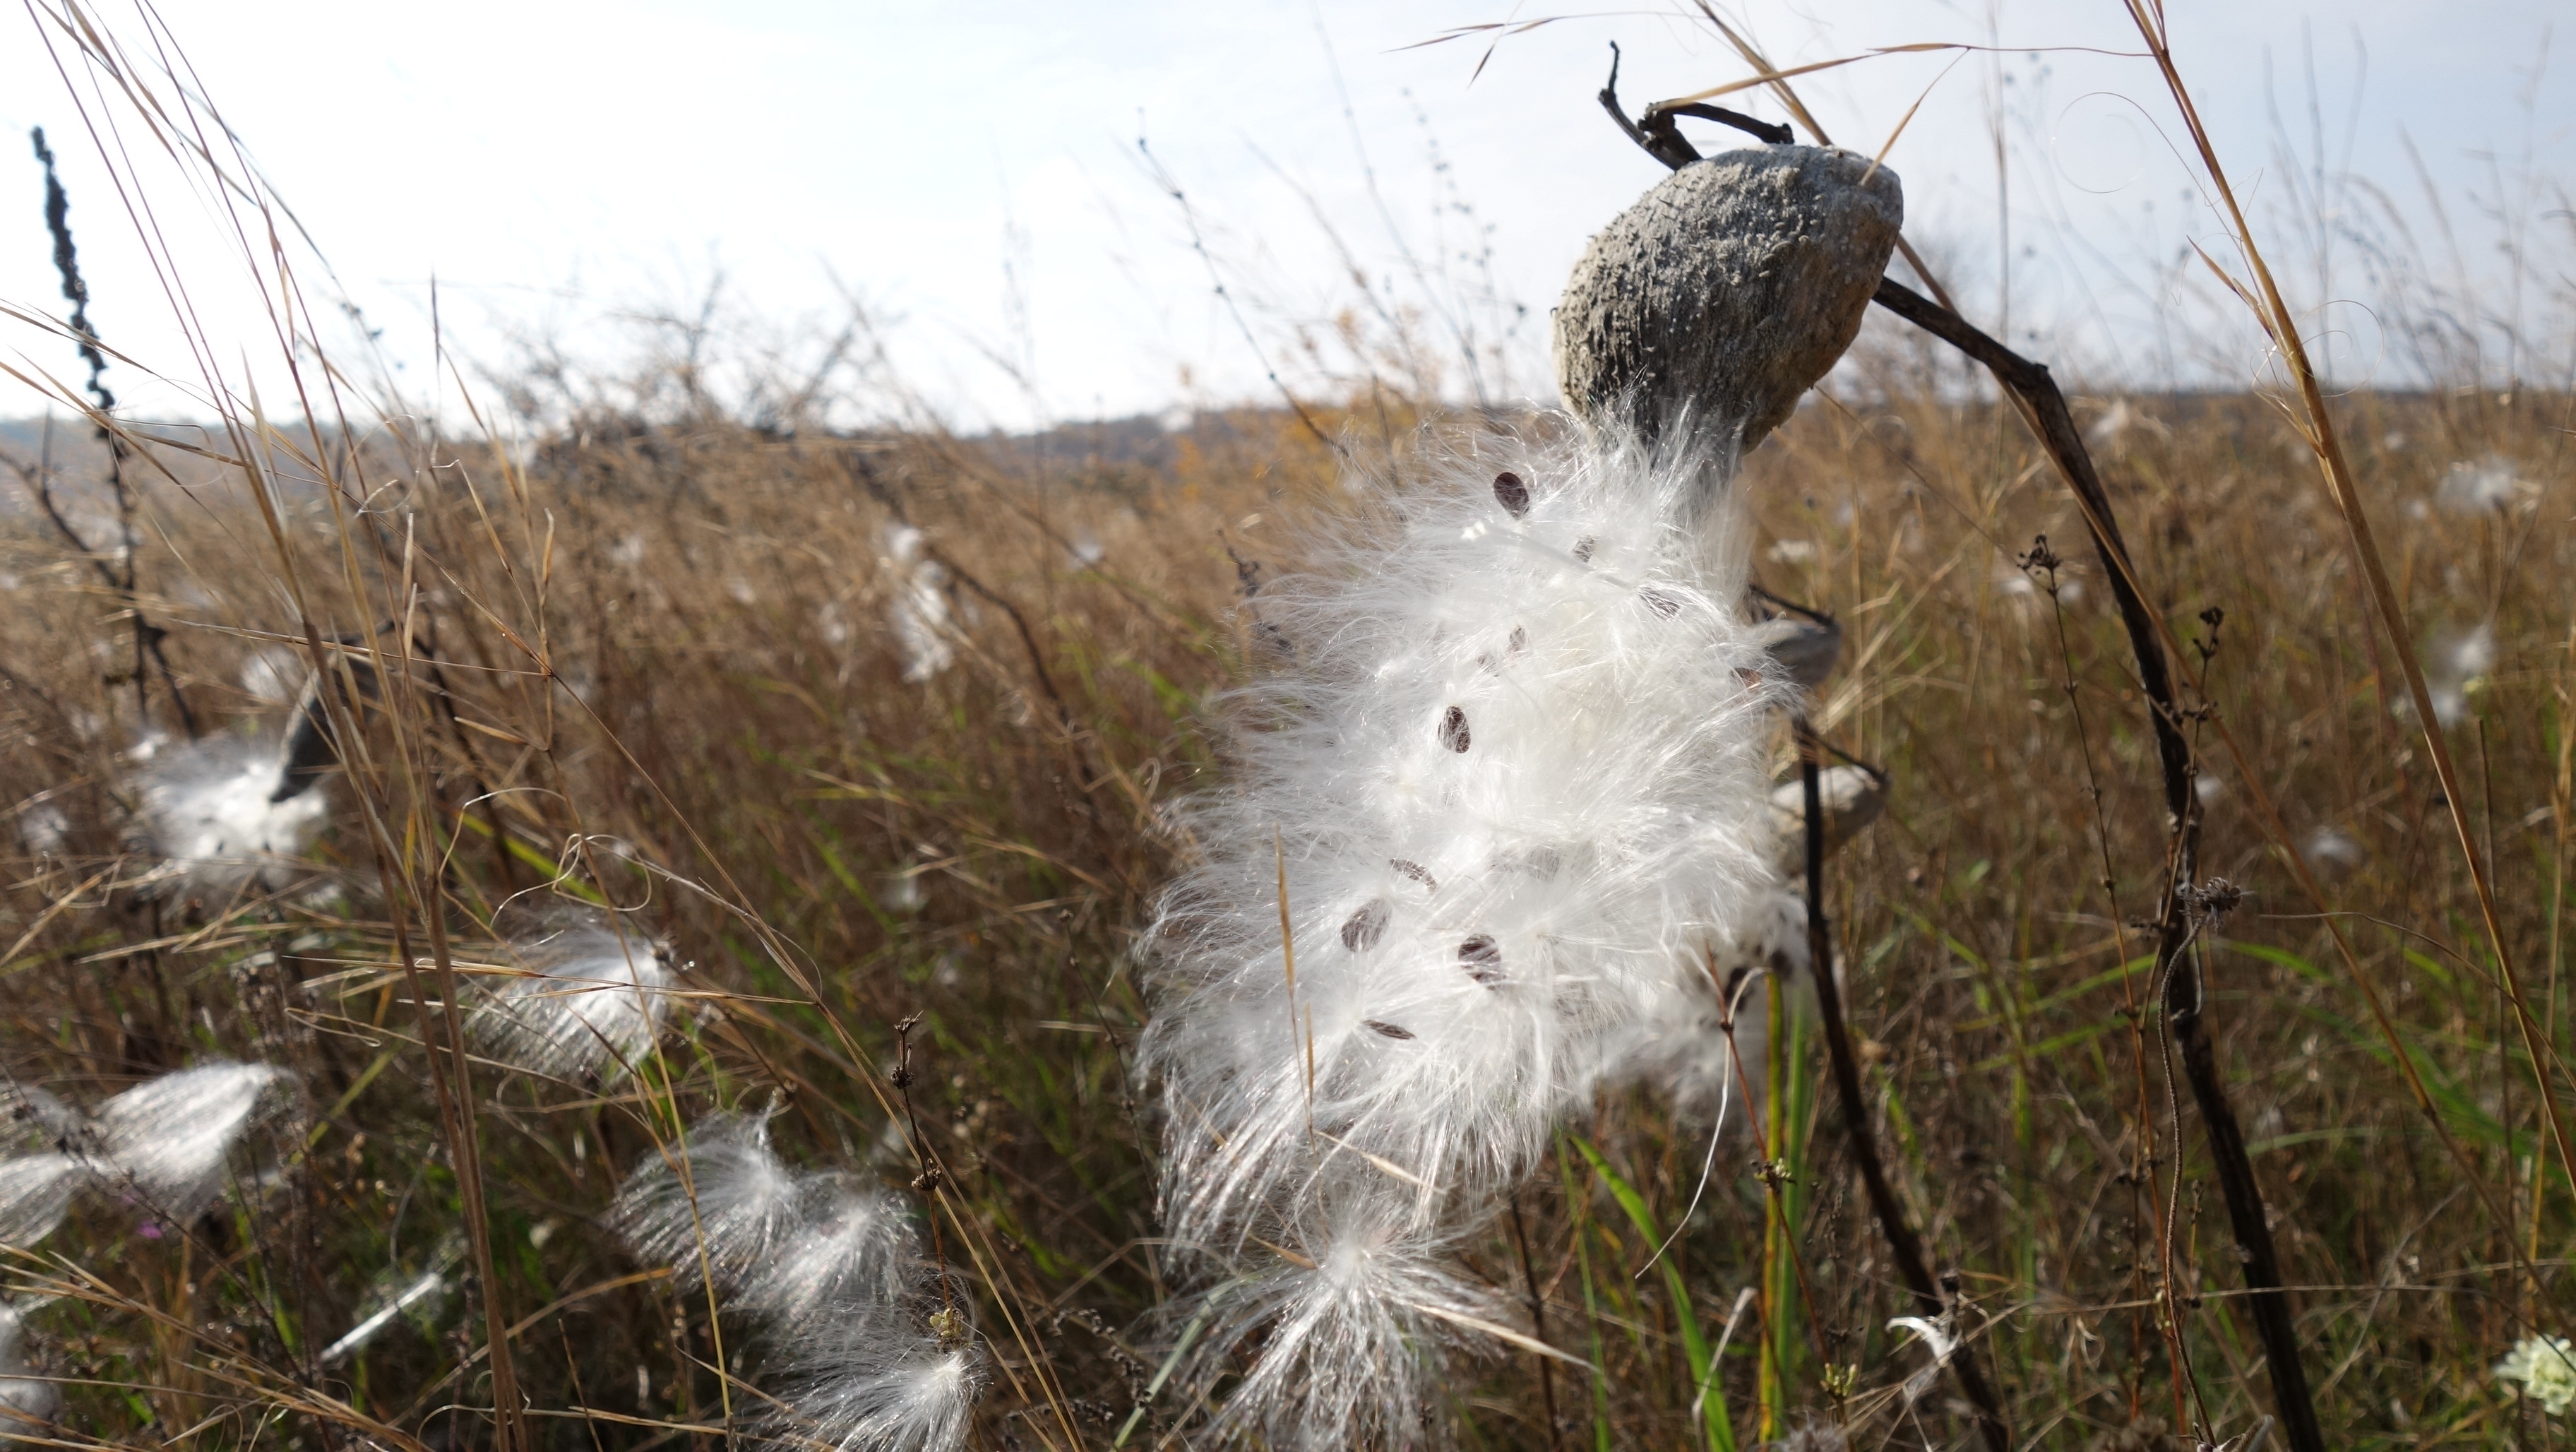
nature, grass, winter, bird, plant, field, meadow, flower, wildlife, crop, autumn, fauna, rural landscape, meadow flower, grass family